Young Communist League, Nepal

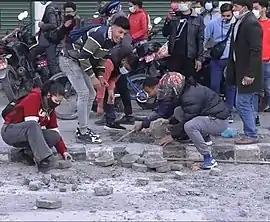
CPN (Maoist Centre) sister organisation, YCL leaders destroying footpath to attack police force

The party chairman had given approval to table MCC while several fellow politicians stood in opposition to the chairman's decision. They called for protests even on streets. Many police were attacked. Trees were broken, the blocks of footpath were removed to attack police as shown in picture. The branches of trees were broken. The Maoist cadets destroyed a boutique while the owner was saving police. Government had to pay for the loss. Leader of opposition and chairman of Communist Party of Nepal (Unified Marxist–Leninist), KP Sharma Oli of condemned the decision of Maoists to stay in government while destroying public property at the same time. The Home Minister of Nepal, Bal Krishna Khan's and Prime minister asked the protesters to stay calm and not destroy public properties casing loss to the government and economy.